Greek traditional music

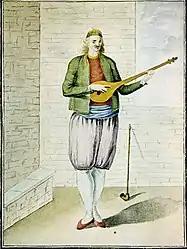
A Greek of the 18th century playing tambouras.

Greek folk music originally, predominantly contained one genre, known as Greek "Demotiko (or Demotic/Paradosiako)." This refers to the traditional Greek popular songs and music of mainland Greece and islands, which date back to the Byzantine times. It was the sole popular musical genre of the Greek people until the spread of "Rebetiko" and "Laiko" (other genres of folk music) in the early 20th century, spread by the Greek refugees from Asia Minor. This style of music evolved from the ancient and the medieval Greek era and is still played today.